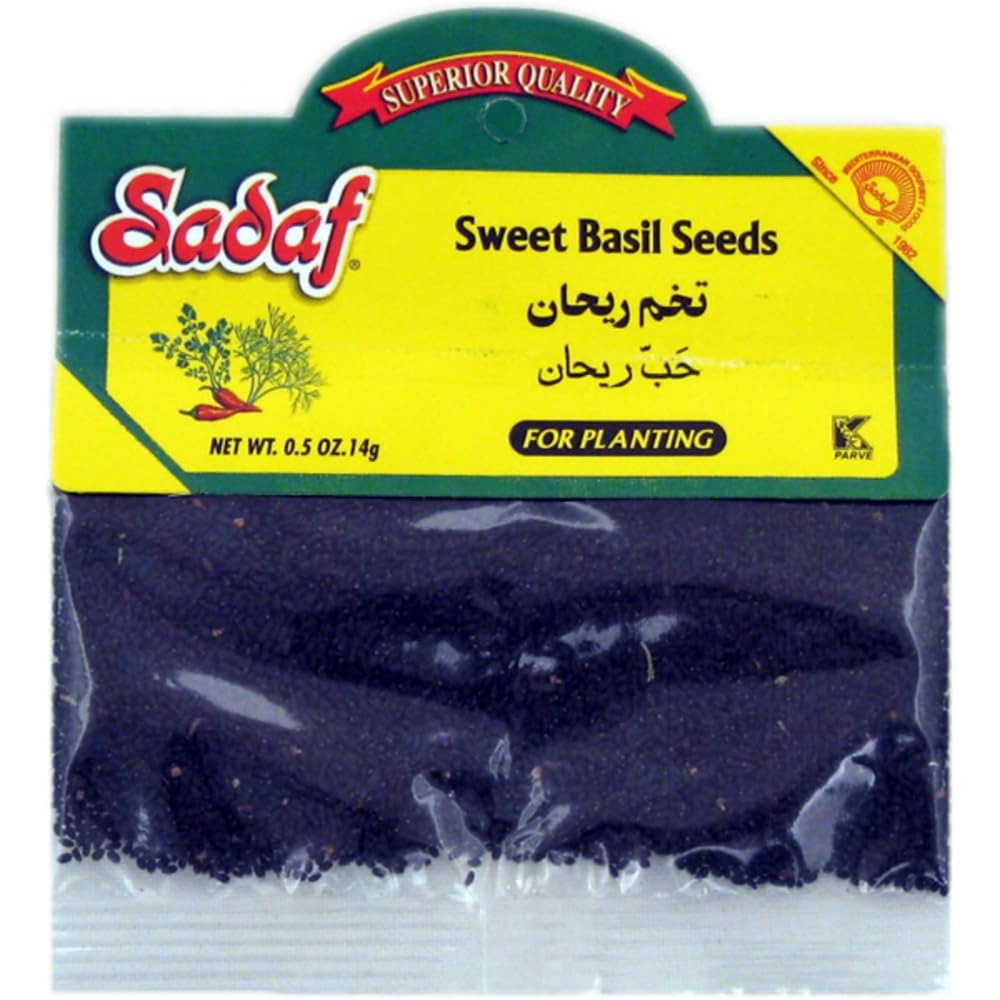
Item Name: Sadaf Sweet Basil Seeds - Tokhm-e-Reyhan - Sweet Basil Seeds for Planting - Semillas de Albahaca - Kosher - 0.5 Oz Bag
Bullet Point 1: VERSATILE CULINARY INGREDIENT: Explore the culinary world! Cultivate your own sweet basil herb, using these seeds, and create flavorful, aromatic dishes in your kitchen.
Bullet Point 2: FRESH FLAVOR BOOSTER: Elevate your beverages to gourmet status with a burst of sweet basil freshness, enhancing the taste of your favorite drinks. Add these seeds to your water for a refreshing, hydrating drink with added nutrients and a subtle crunch.
Bullet Point 3: ALL-NATURAL: Our basil seeds are 100% natural with no added preservatives or chemical, providing a natural and pure experience.
Bullet Point 4: KOSHER: Kosher certification ensures top-quality standards for your satisfaction.
Bullet Point 5: ALLERGEN: Packed on shared equipment with wheat, tree nuts, soy and sesame
Value: 0.5
Unit: Ounce

Price: 8.99